Cat's Eye (1997 film)

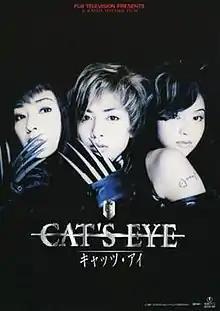
Film poster

is a 1997 Japanese film directed by Kaizo Hayashi and starring Yuki Uchida and Norika Fujiwara. It is a live-action movie adaptation of the manga series of the same name.